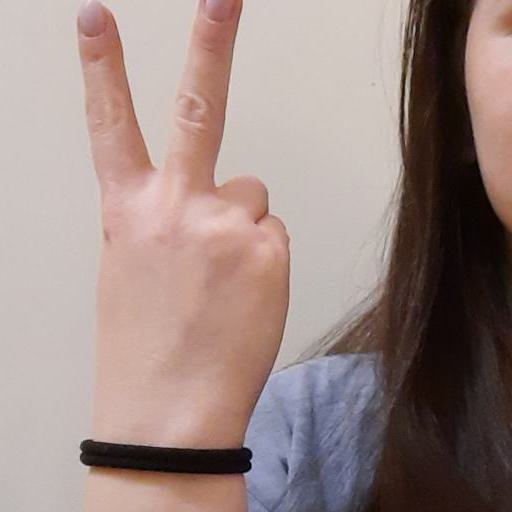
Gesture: peace_inverted